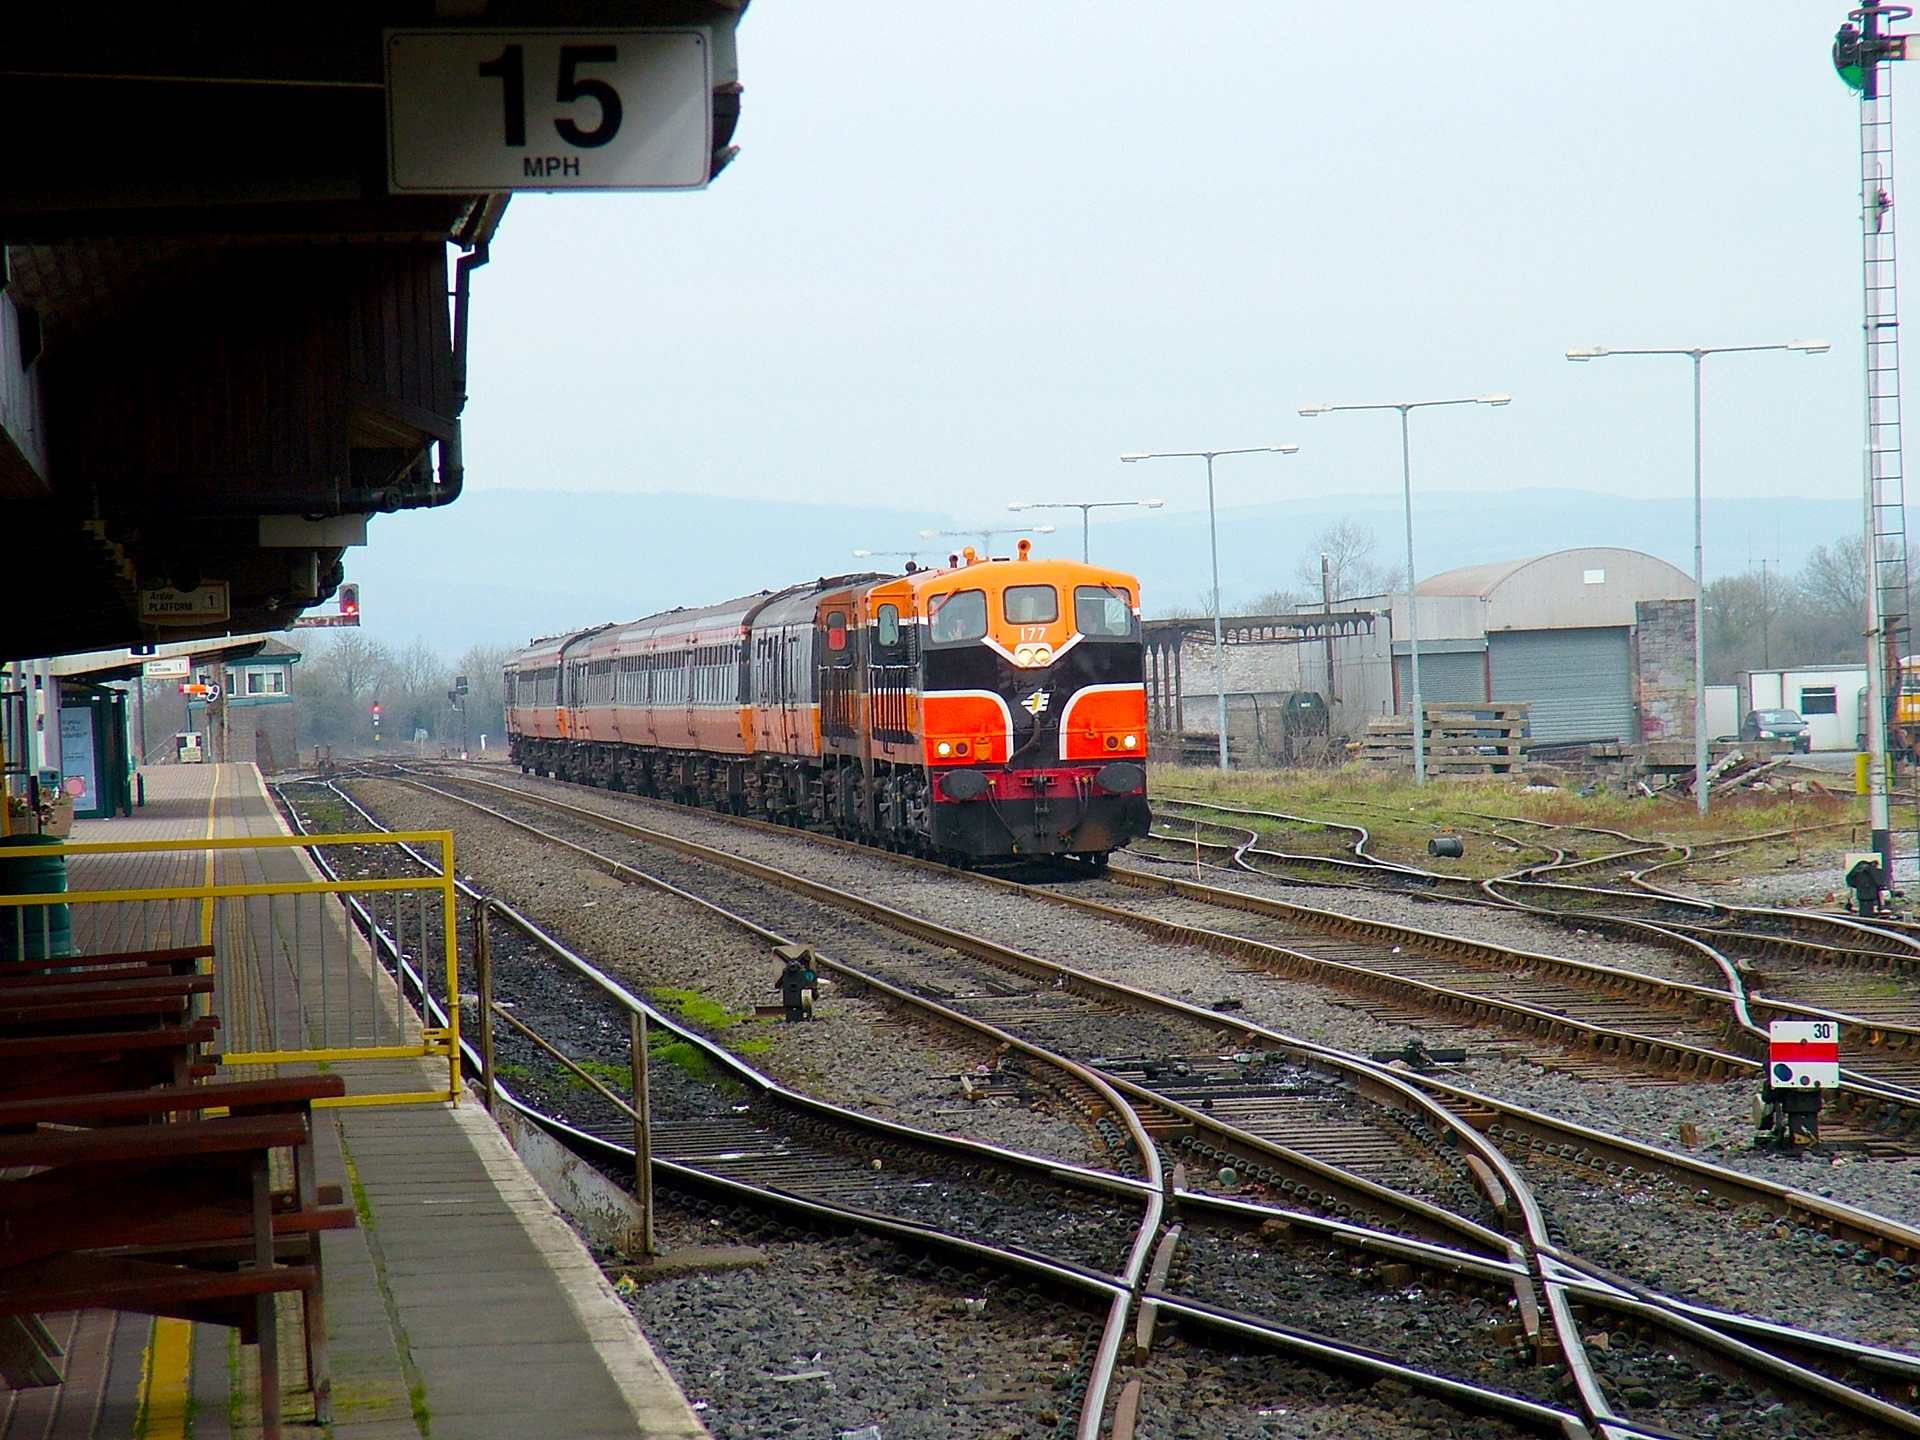
track, train, transport, vehicle, train station, public transport, locomotive, passenger, junction, rail transport, rolling stock, metropolitan area, high speed rail, limerick junction, county tipperary